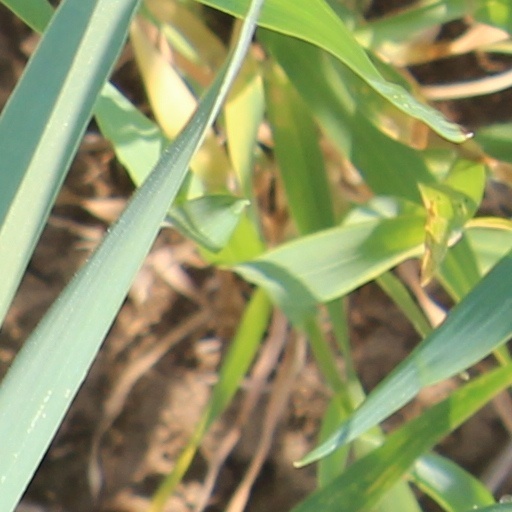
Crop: wheat